Air Berlin

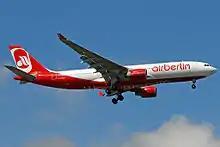
Following the takeover of LTU in 2007, the Airbus A330-200 "(pictured)" became part of Air Berlin's fleet. This long-haul aircraft enabled the airline to fly to intercontinental destinations like Bangkok (as in this case, depicting an approach to Suvarnabhumi Airport in 2008).

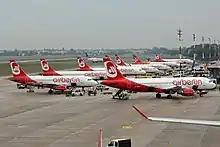
Air Berlin aircraft at Terminal C of Berlin Tegel Airport in September 2014

In March 2007, Air Berlin took over German leisure airline LTU, gaining access to the long-haul market and becoming the fourth-largest airline group in Europe in terms of passenger traffic. This deal led to the introduction of Airbus A321 and Airbus A330 aircraft into Air Berlin's fleet. On 1 May 2009, the LTU brand was discontinued.